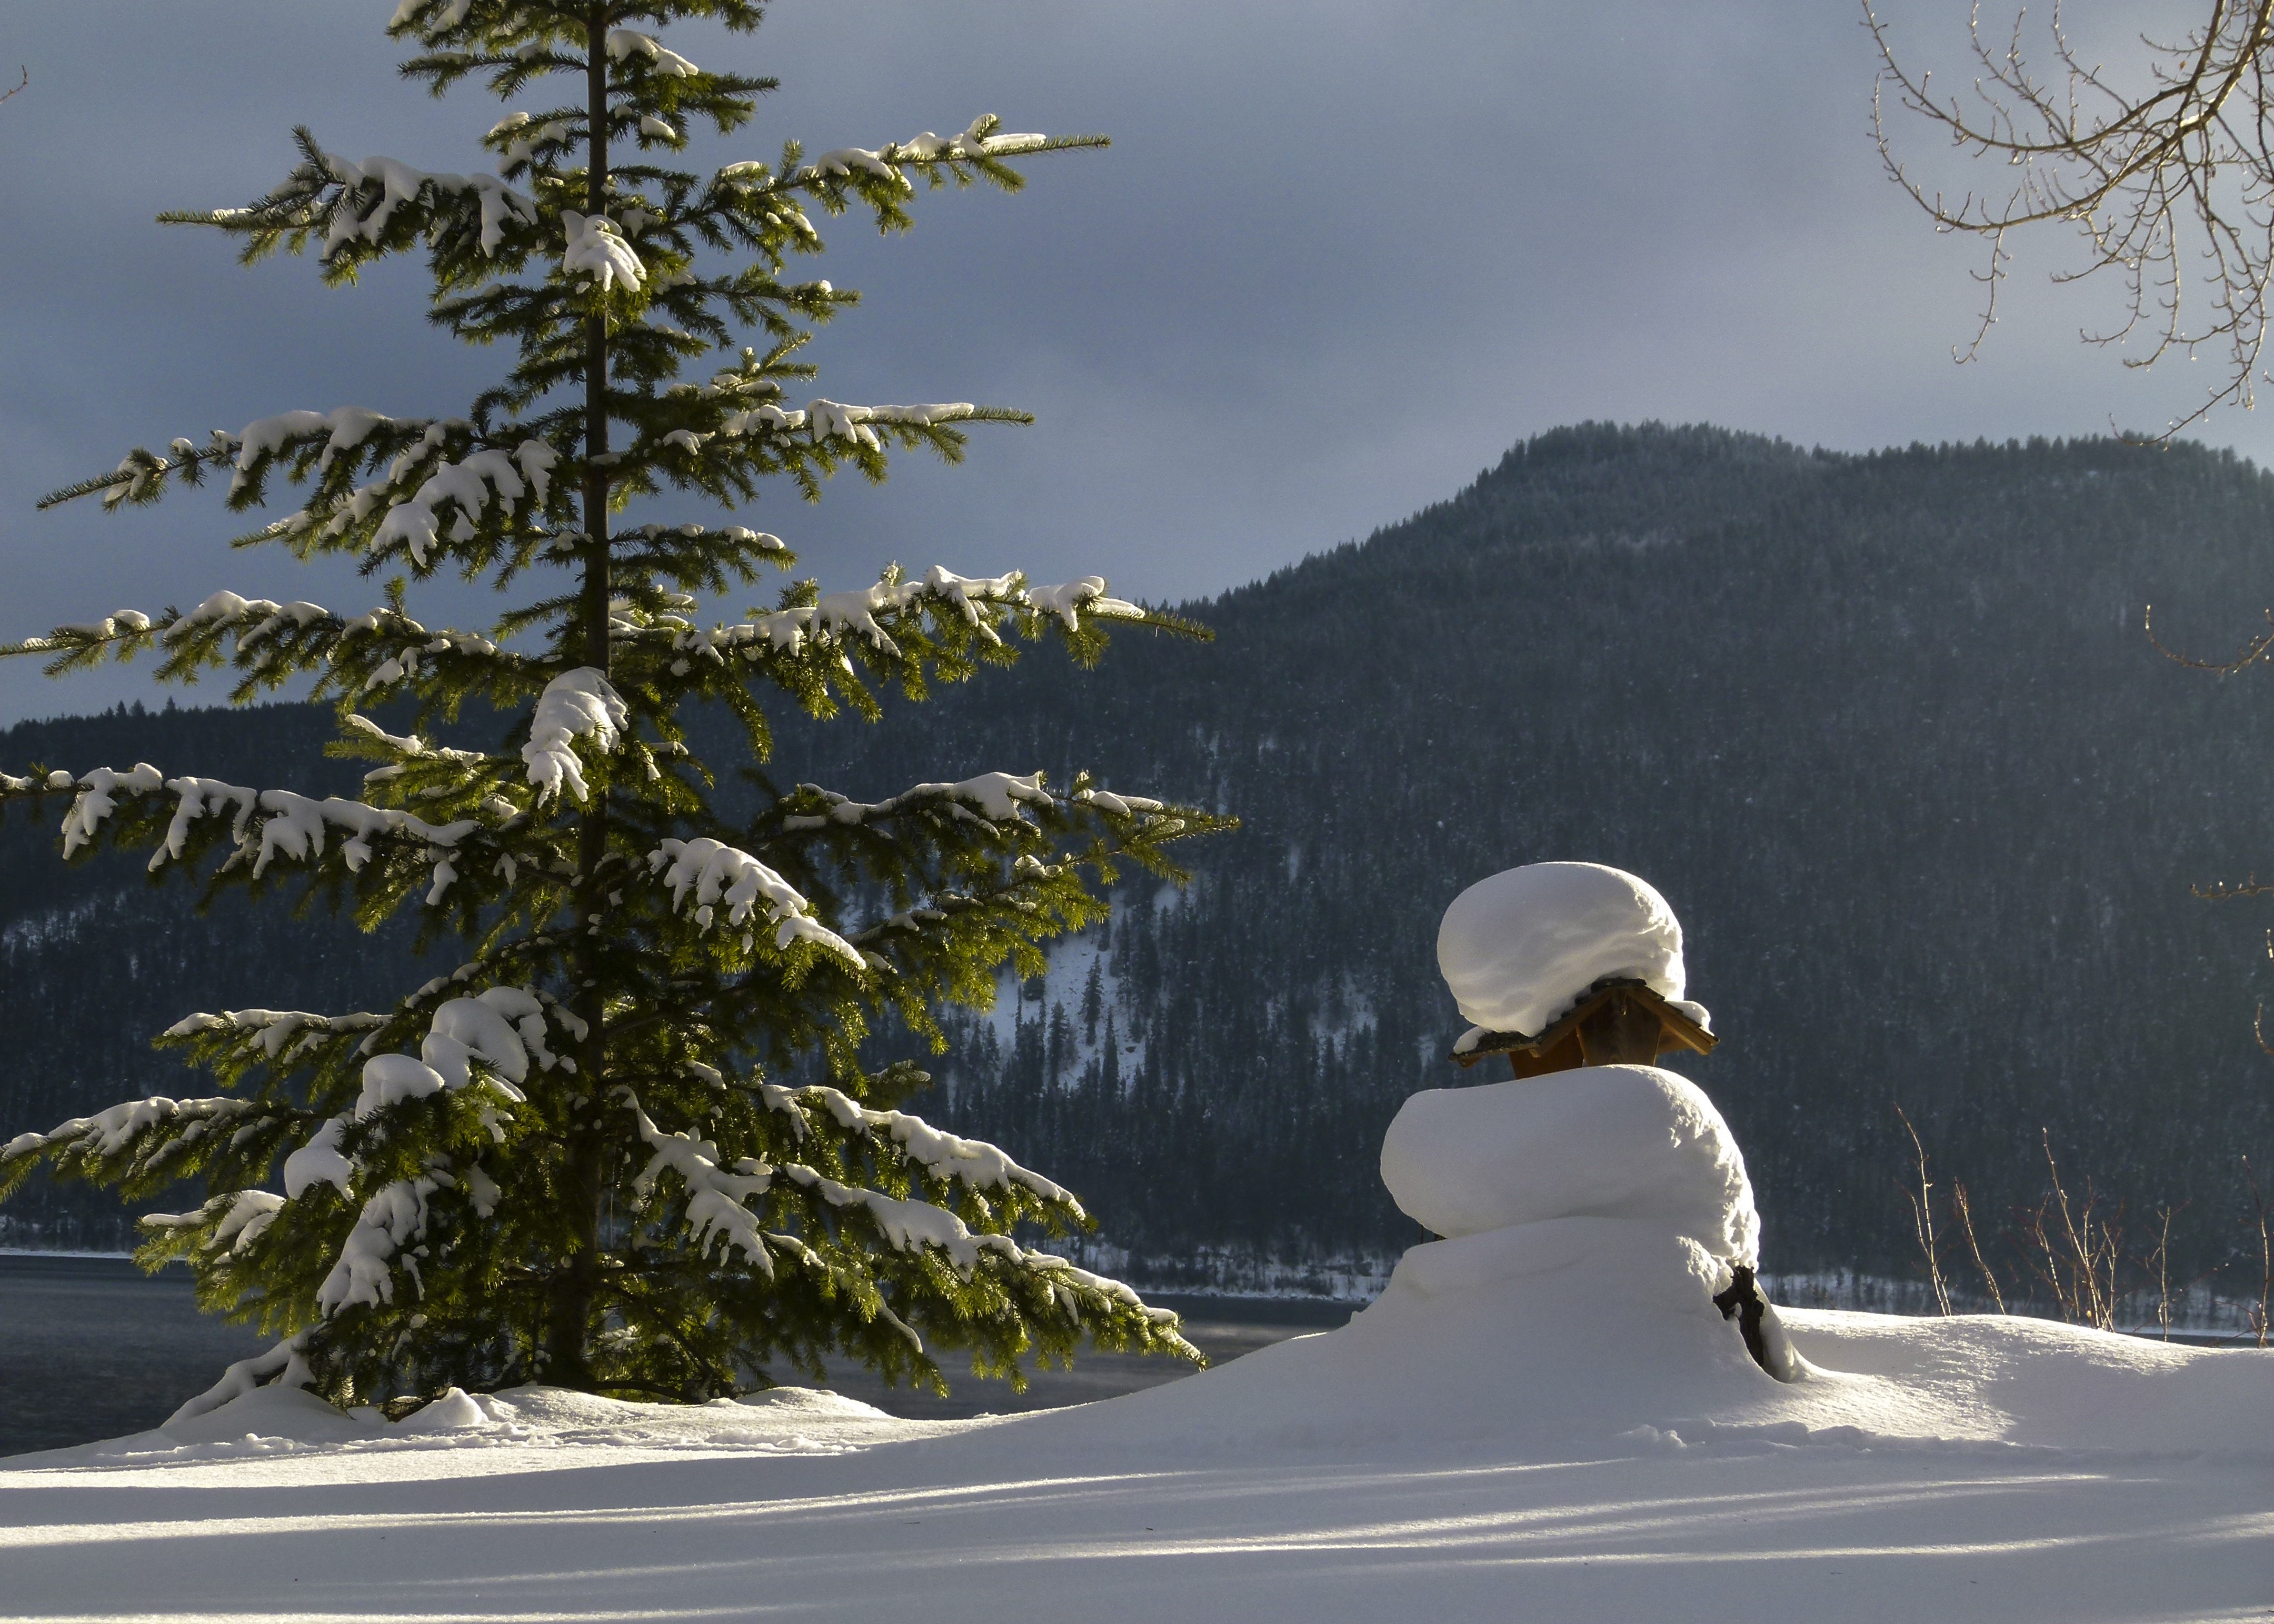
landscape, tree, branch, mountain, snow, cold, winter, plant, sky, lake, frost, pine, ice, scenic, evergreen, scenery, weather, fir, conifer, trees, winter sport, sunny, outside, hills, spruce, canada, icy, day, frosty, mood, winter dream, wintry, freezing, british columbia, snow magic, bird house, canim lake, pine family, woody plant